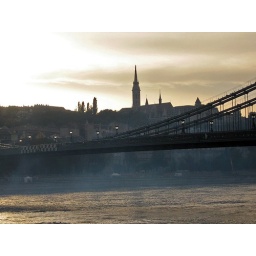
Sunset over river Danube. Smoke comes from the airplanes racing UNDER the bridge as part of Red Bull Air Race.